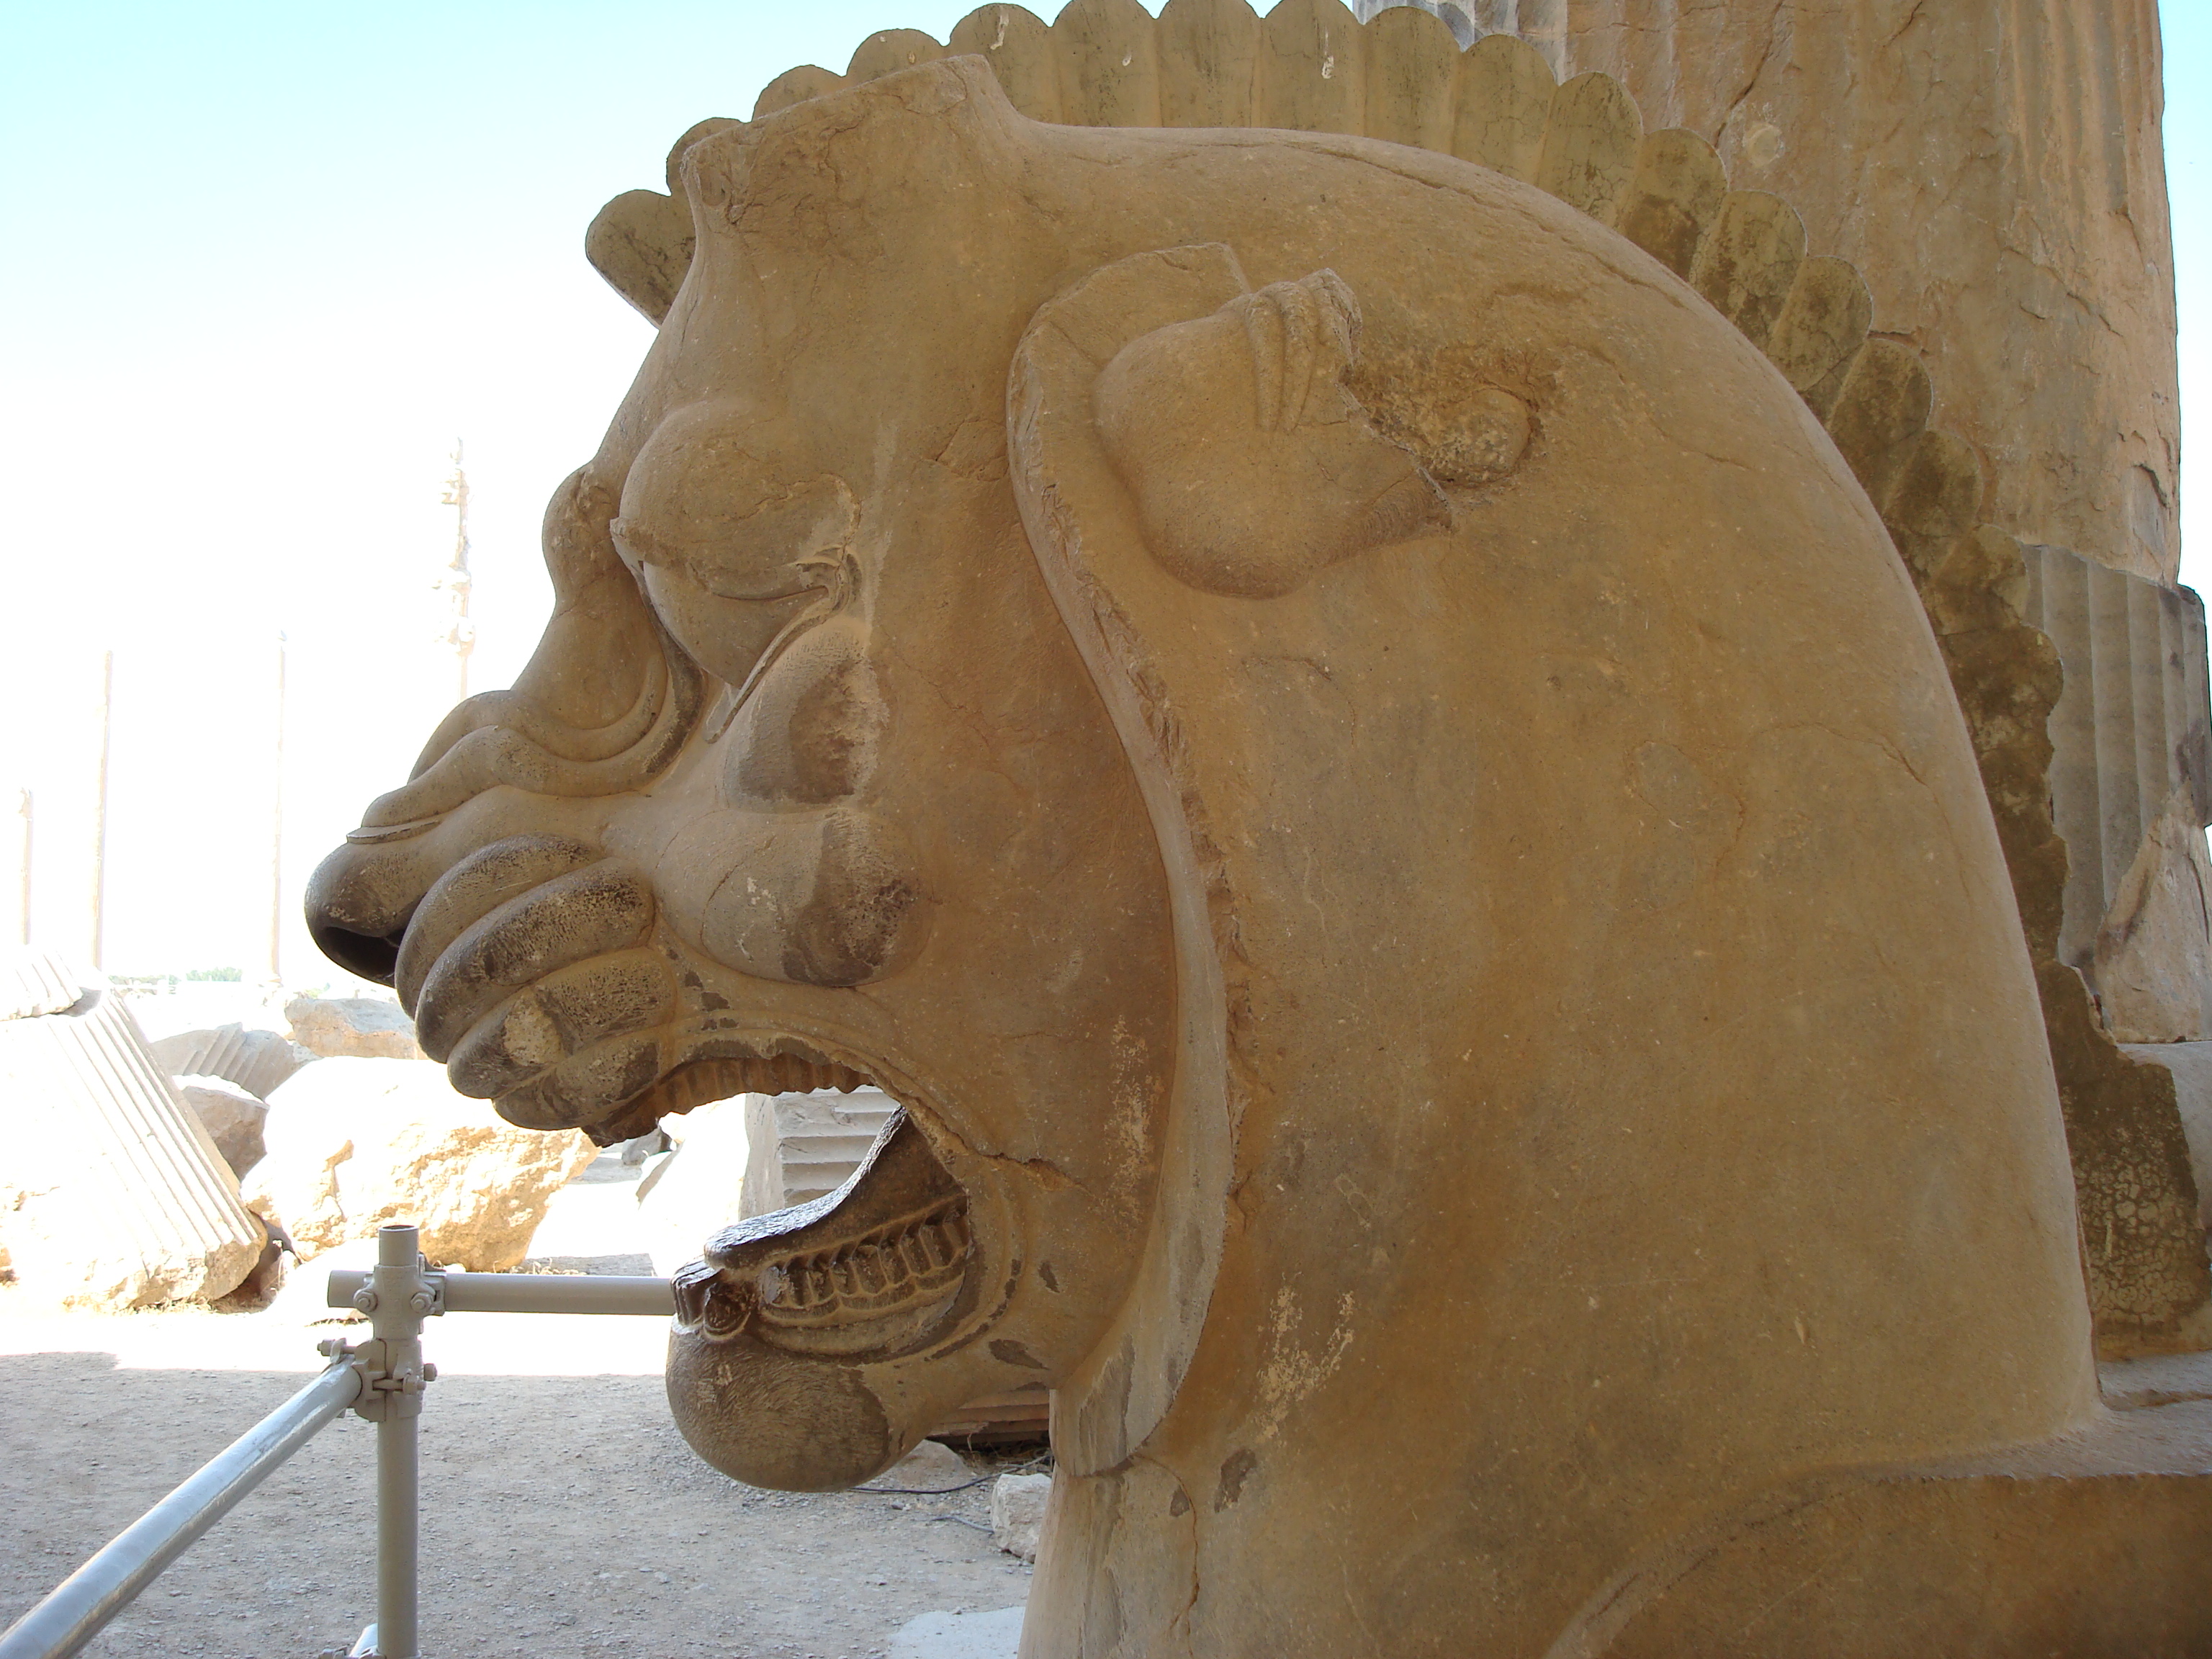
persia, iran, Cyrus, ancient, sculpture, stone carving, head, ancient history, statue, carving, temple, archaeological site, monument, classical sculpture, sand